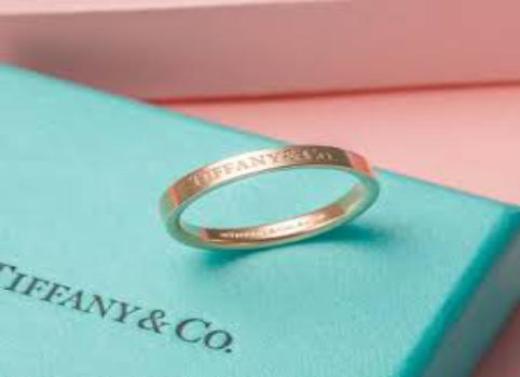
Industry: Clothes